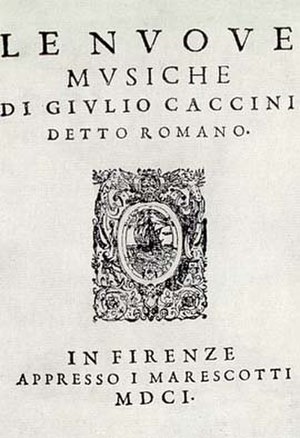
Monodi
Caccini, Le Nuove musiche, 1601
"Monodi, fra græsk monodos ""en som synger alene"", er et musikhistorisk begreb som i dag sædvanligvis betyder en enkelt sangstemme sparsomt akkompagneret af en generalbas.